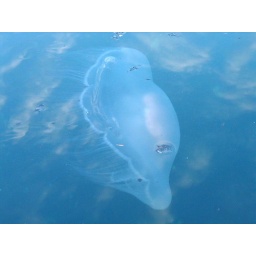
Clear jellyfish under the blue of reflected sky and clouds